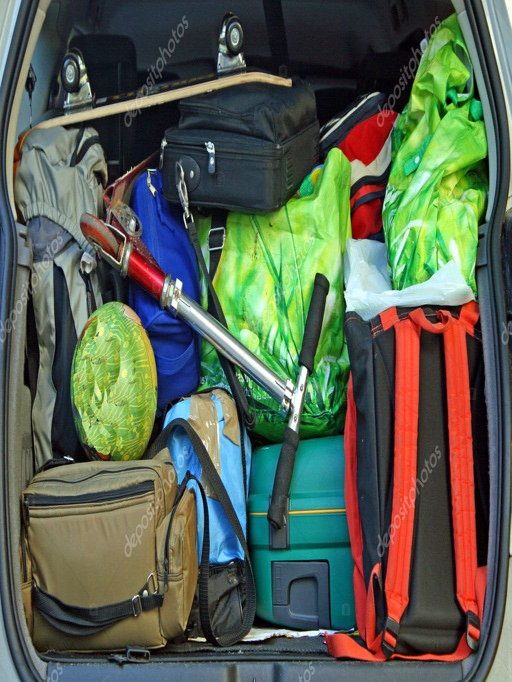
very car with the trunk full of luggage ready for the departure -- stock photo #